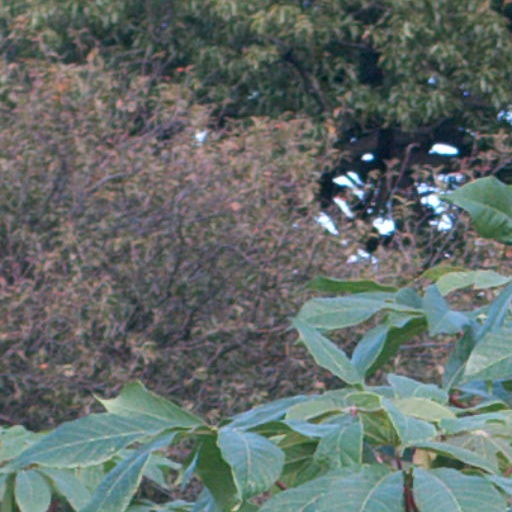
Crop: cassava